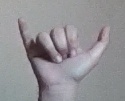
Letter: ya